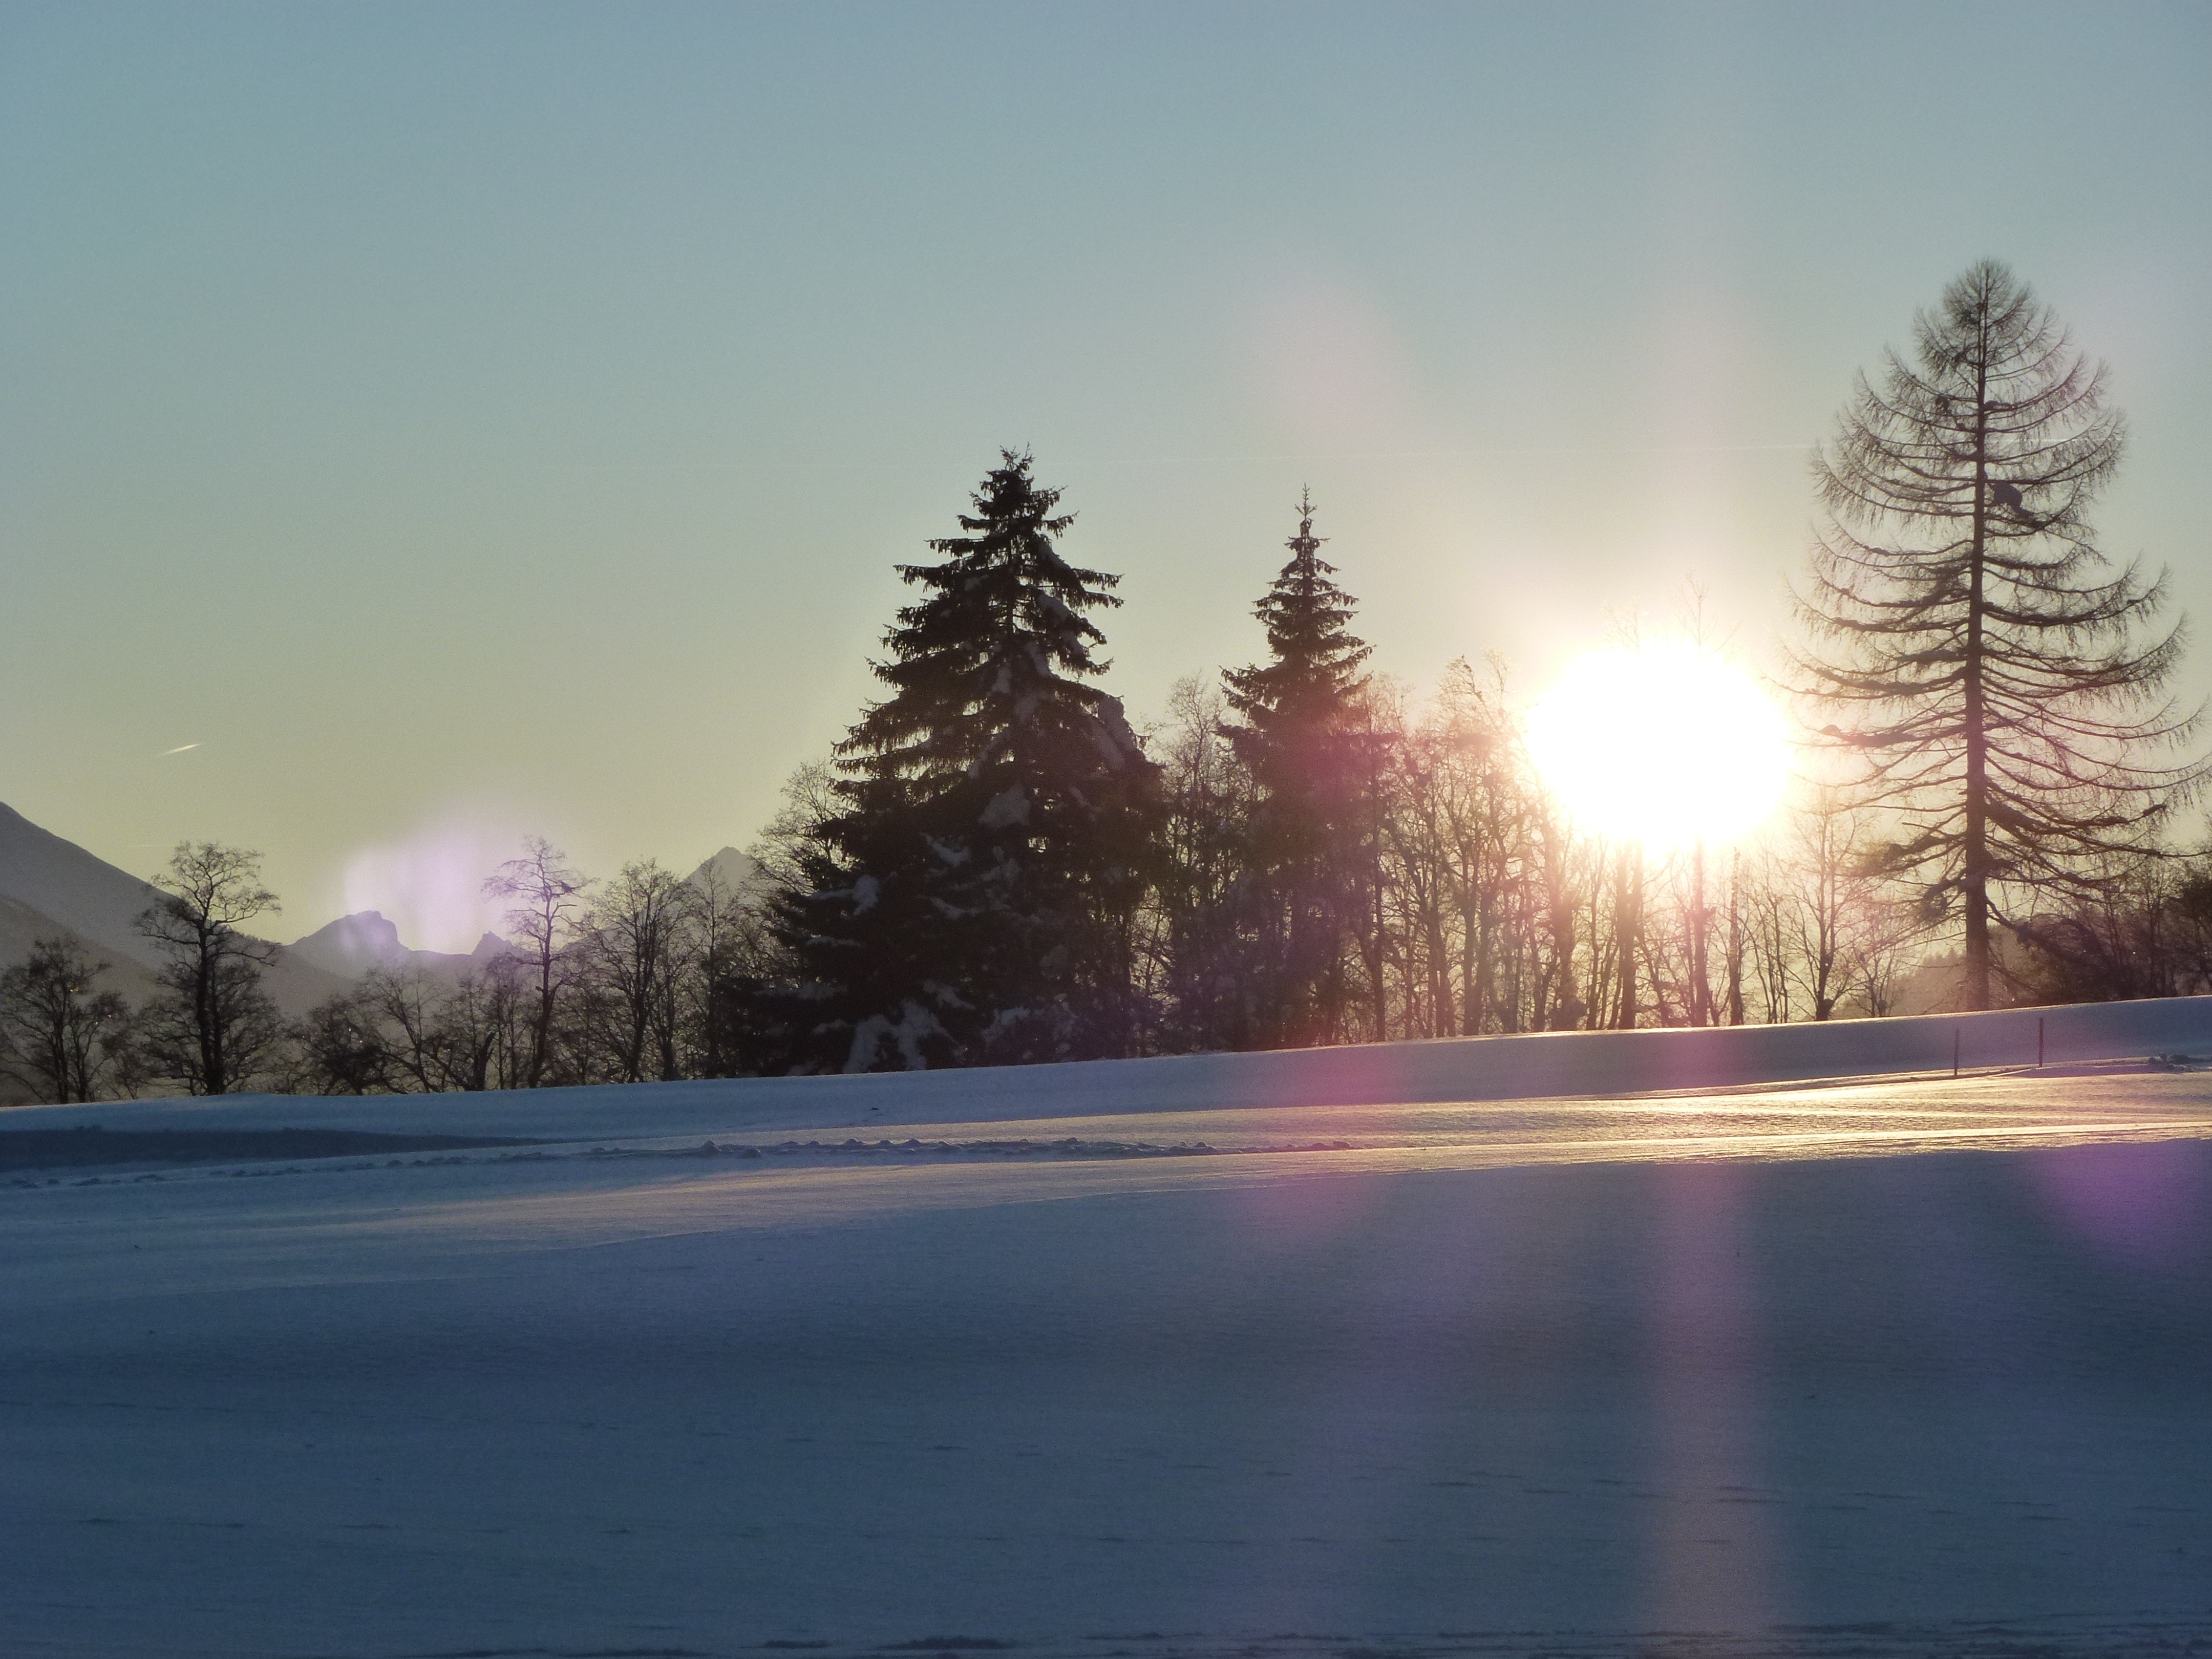
tree, nature, mountain, snow, winter, light, sun, sunrise, sunset, night, sunlight, morning, frost, dawn, dusk, ice, evening, reflection, weather, season, freezing, winter in the mountains, snow landscape, atmospheric phenomenon, woody plant